Music of the Soviet Union

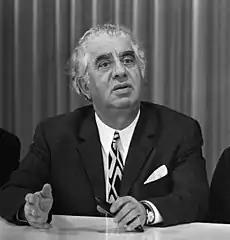
Aram Khachaturian, considered one of the leading Soviet composers

The Khrushchev Thaw yielded greater artistic autonomy for Soviet composers and musicians, but it did not end the state's involvement in the production of classical music. Though the Union of Soviet Composers (USC) now rarely endorsed the outright imprisonment of unorthodox composers, it often blocked state sponsorship for composers it deemed unrepresentative of the Communist Party's ideological position. The Communist Party remained opposed to techniques developed by Western modernist composers, especially atonal harmony and serialism. For example, serialist composers like Arnold Schoenberg and Anton Webern were not covered in official Soviet music curriculum of the late fifties and early sixties, including that of the premiere Moscow Conservatory. Over the course of the 1960s, these techniques were gradually introduced into the Soviet musical vocabulary- by 1971, even Khrennikov, the embodiment of the Soviet musical establishment, employed a serialist twelve-tone melody in his "Piano concerto no. 2 in C major."